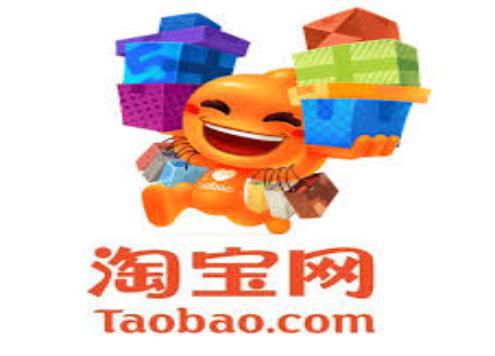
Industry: Others